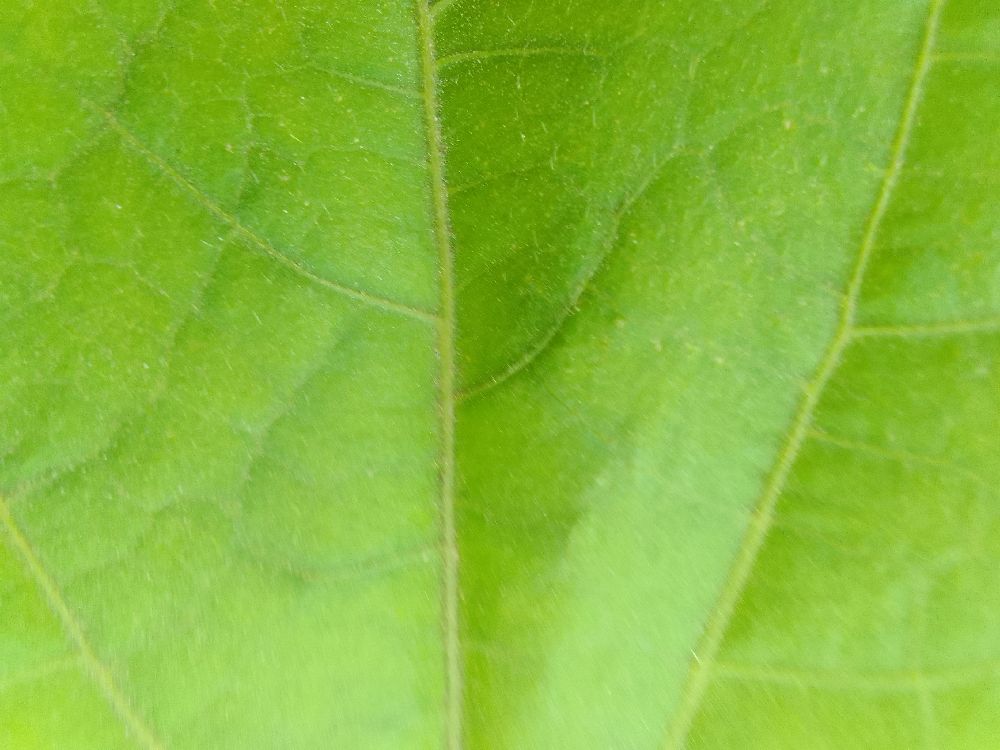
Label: healthy